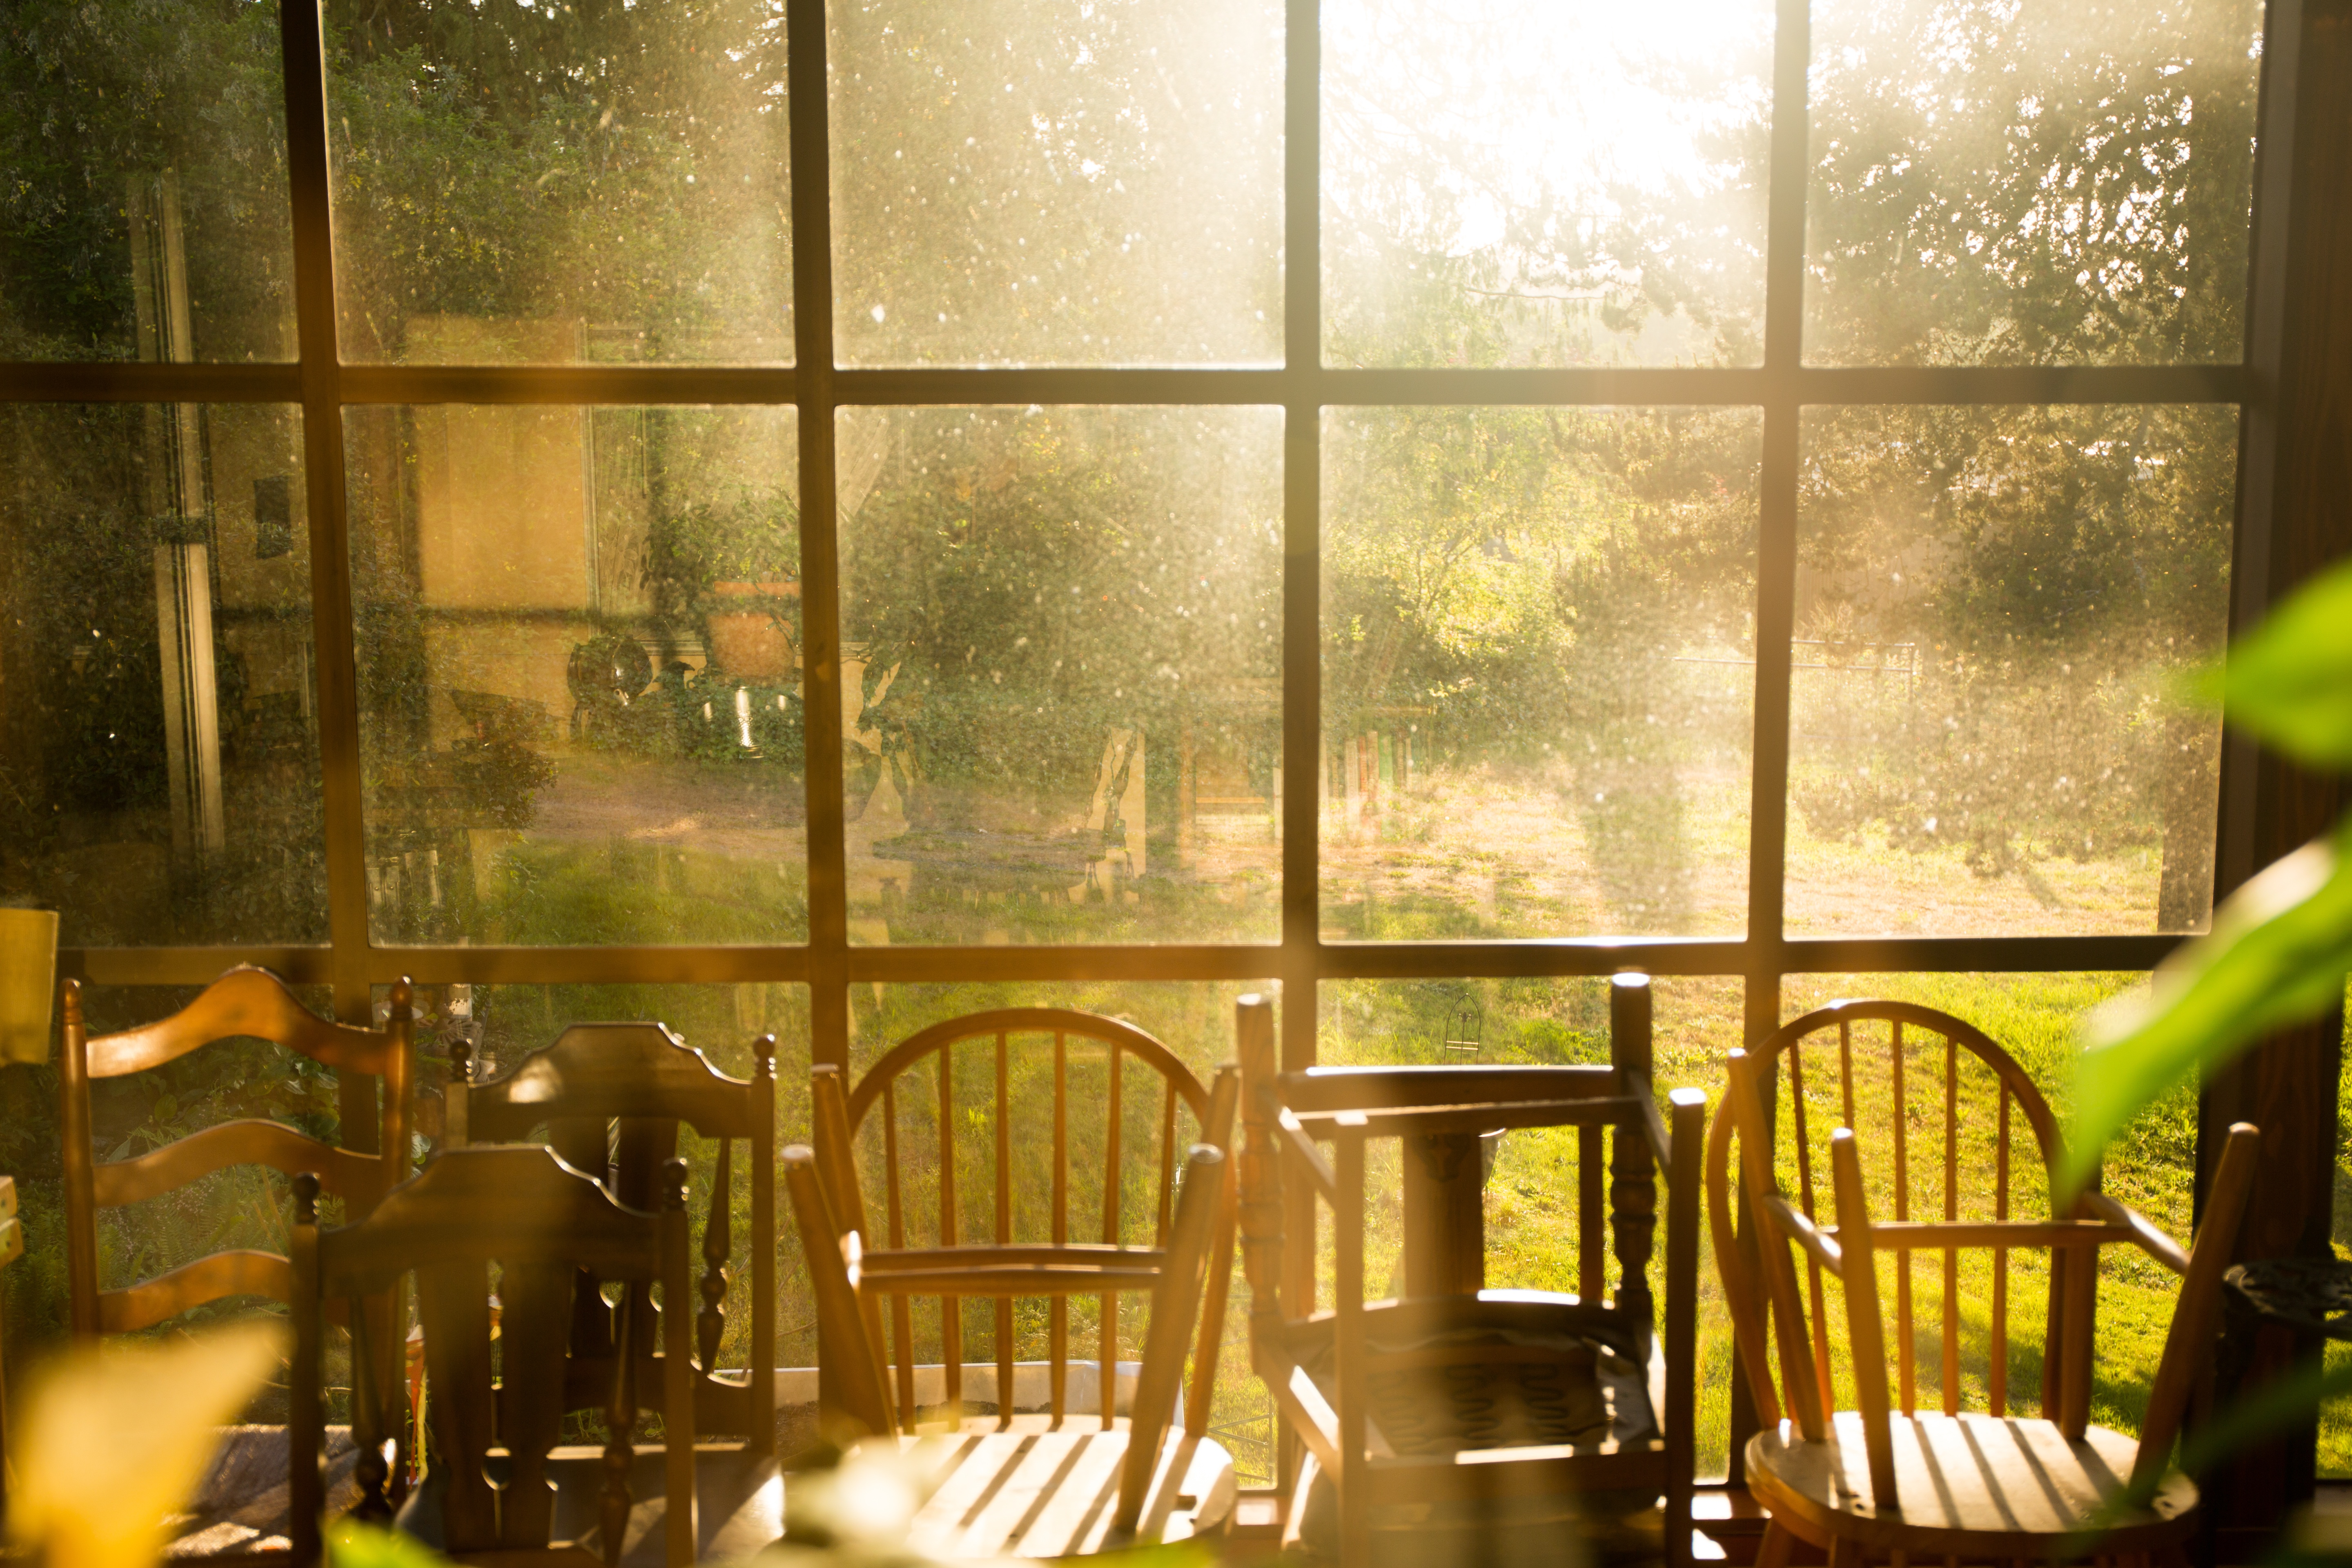
light, sunlight, window, restaurant, interior design, estate